Nicola Walker

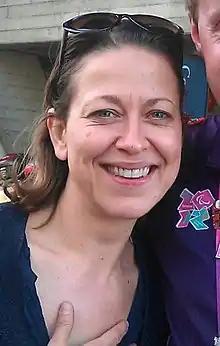
Walker in 2012

Nicola Jane Walker (born 15 May 1970) is an English actress, known for her starring roles in various British television programmes from the 1990s onwards, including that of Ruth Evershed in the spy drama "Spooks" (2003–2006 and 2009–2011), DCI Cassie Stuart in "Unforgotten" (2015–2021) and Hannah Stern in "The Split" (2018–2024). She has also worked in theatre, radio and film. She won the 2013 Olivier Award for Best Supporting Actress for the play "The Curious Incident of the Dog in the Night-Time" and was twice nominated for the BAFTA TV Award for Best Supporting Actress for the BBC drama "Last Tango in Halifax".